Tagus Basin

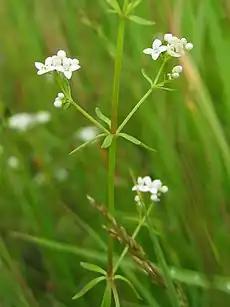
"Galium palustre."

Small sub-basin on the right bank of the Tagus, 274 km, including the municipalities of Alcanena, Entroncamento, Golega, Porto de Mós, Santarém and Torres Novas. It consists of fractured calcareous rocks, with eminently subway runoff, contributing as a recharge structure for the free, semi-confined and confined aquifers in the area.